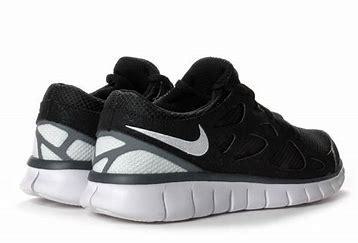
Brand: Nike
Model: Free Run 2